Asad Chowdhury

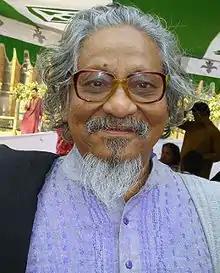
Chowdhury in 2010

Asad Chowdhury (11 February 1943 – 5 October 2023) was a Bangladeshi poet, writer, translator, radio, television personality, journalist, and cultural activist. He was awarded the Ekushey Padak in 2013 and the Bangla Academy Literary Award in 1987.